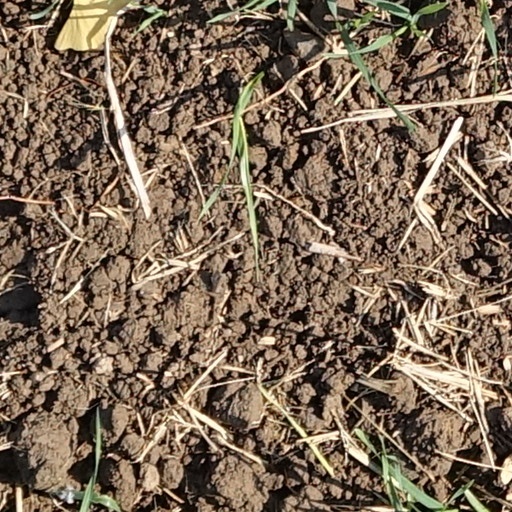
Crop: wheat